Beverly Sills

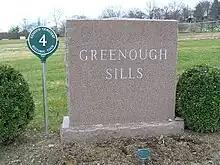
The tombstone of Beverly Sills in Kensico Cemetery

In 1978, Sills announced she would retire on October 27, 1980, in a farewell gala at the New York City Opera (NYCO). In the spring of 1979, she began acting as co-director of NYCO, and became its sole general director as of the fall season of that year, a post she held until 1989, although she remained on the NYCO board until 1991. During her time as general director, Sills helped turn what was then a financially struggling opera company into a viable enterprise. She also devoted herself to various arts causes and such charities as March of Dimes and was sought after for speaking engagements on college campuses and for fund raisers.